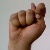
The image shows a hand gesture representing the letter 'T' in Indian Sign Language.